Siege of Buda (1849)

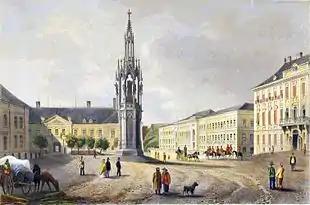
Hentzi Monument Buda

The last imperial troops to surrender were those in the palace. By 7 o'clock the whole Castle of Buda was liberated. Although before the attack Görgei had ordered his soldiers not to take any prisoners because of his anger at the damage caused by the defenders’ cannon to the city of Pest, the Hungarian soldiers mostly spared the lives of the surrendering enemy troops. Even Hentzi, on his death bed, supposedly spoke of the magnanimity of the Hungarian soldiers towards the defenders: "Indeed, the Hungarians are a chivalrous nation".